Small nucleolar RNA Z155

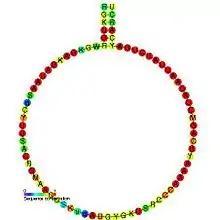
Predicted secondary structure and sequence conservation of snoZ155

In molecular biology, Small nucleolar RNA Z155 is a non-coding RNA (ncRNA) molecule which functions in the modification of other small nuclear RNAs (snRNAs). This type of modifying RNA is usually located in the nucleolus of the eukaryotic cell which is a major site of snRNA biogenesis. It is known as a small nucleolar RNA (snoRNA) and also often referred to as a guide RNA.